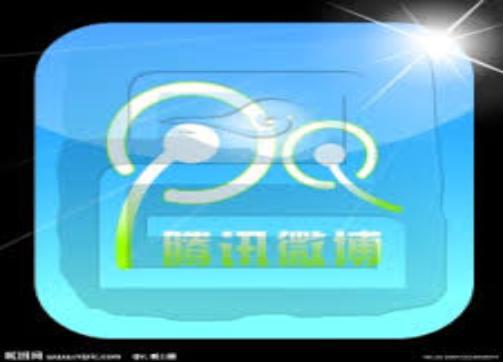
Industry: Leisure